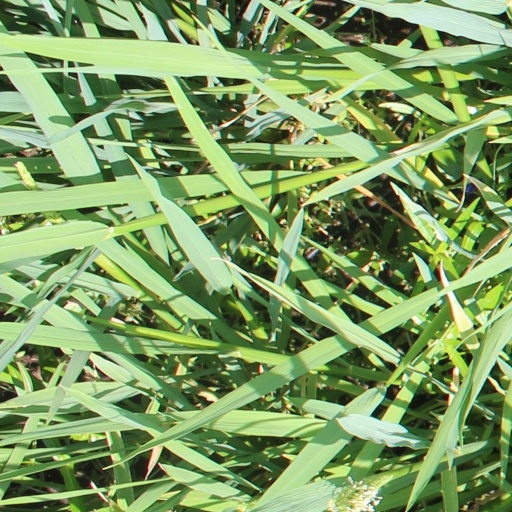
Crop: rice